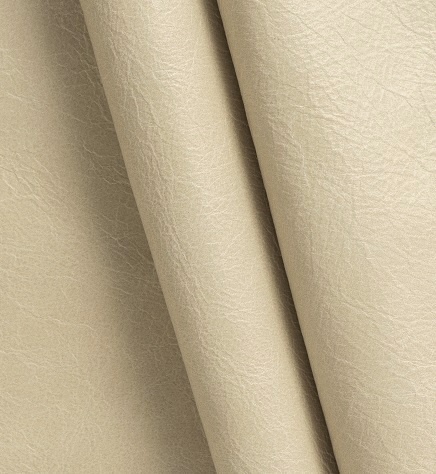
CASH COW - DOUGH
#7015-01 LEATHER SPECIFICATION Hide Description: Protected, Distressed, Italian Average Hide Size: 50 square feet Weight: 2.5 oz. per square foot Thickness: 0.9 - 1.1 mm TEST RESULTS Flame: Cal 117 - Pass NFPA 701 - Pass IMO Certified UNI EN ISO 5202 - Pass 50,000 Cycles - Pass
Brand: Jerry Pair Leather
Category: Business & Industrial > Hotel & Hospitality > Hospitality Supplies